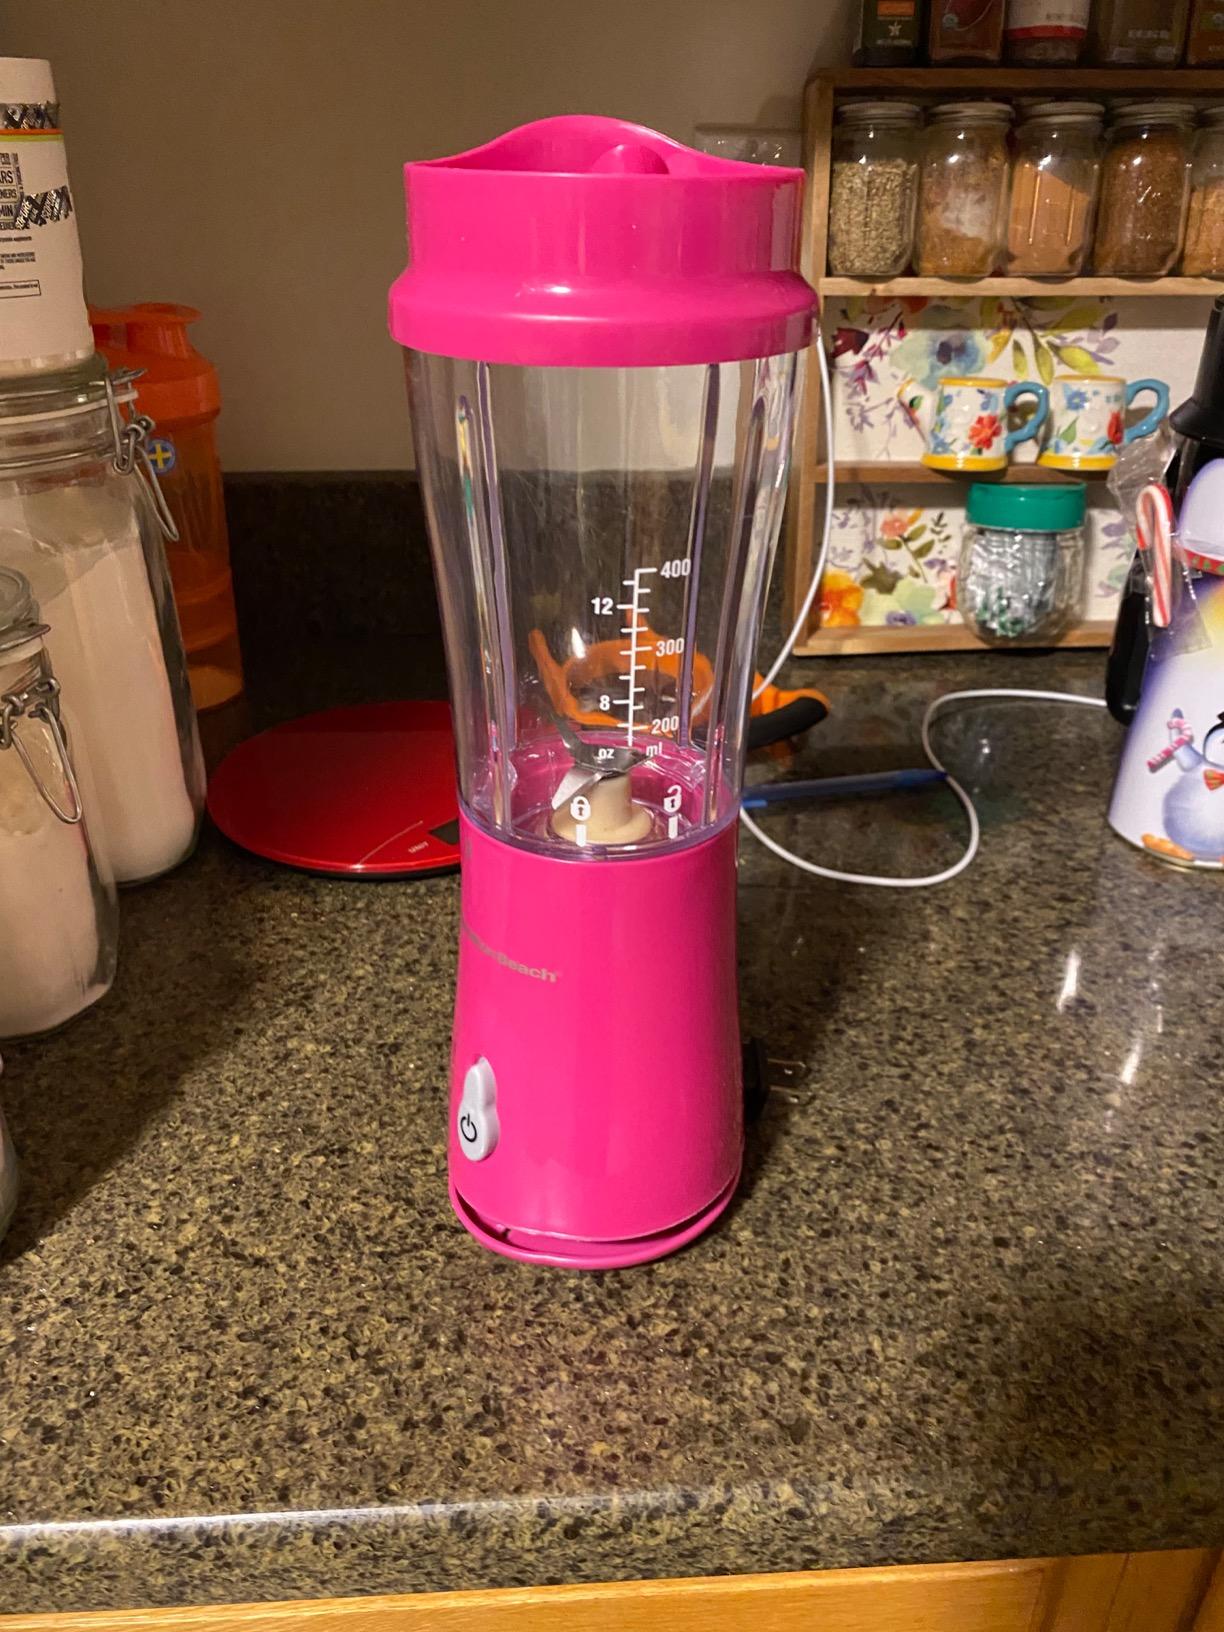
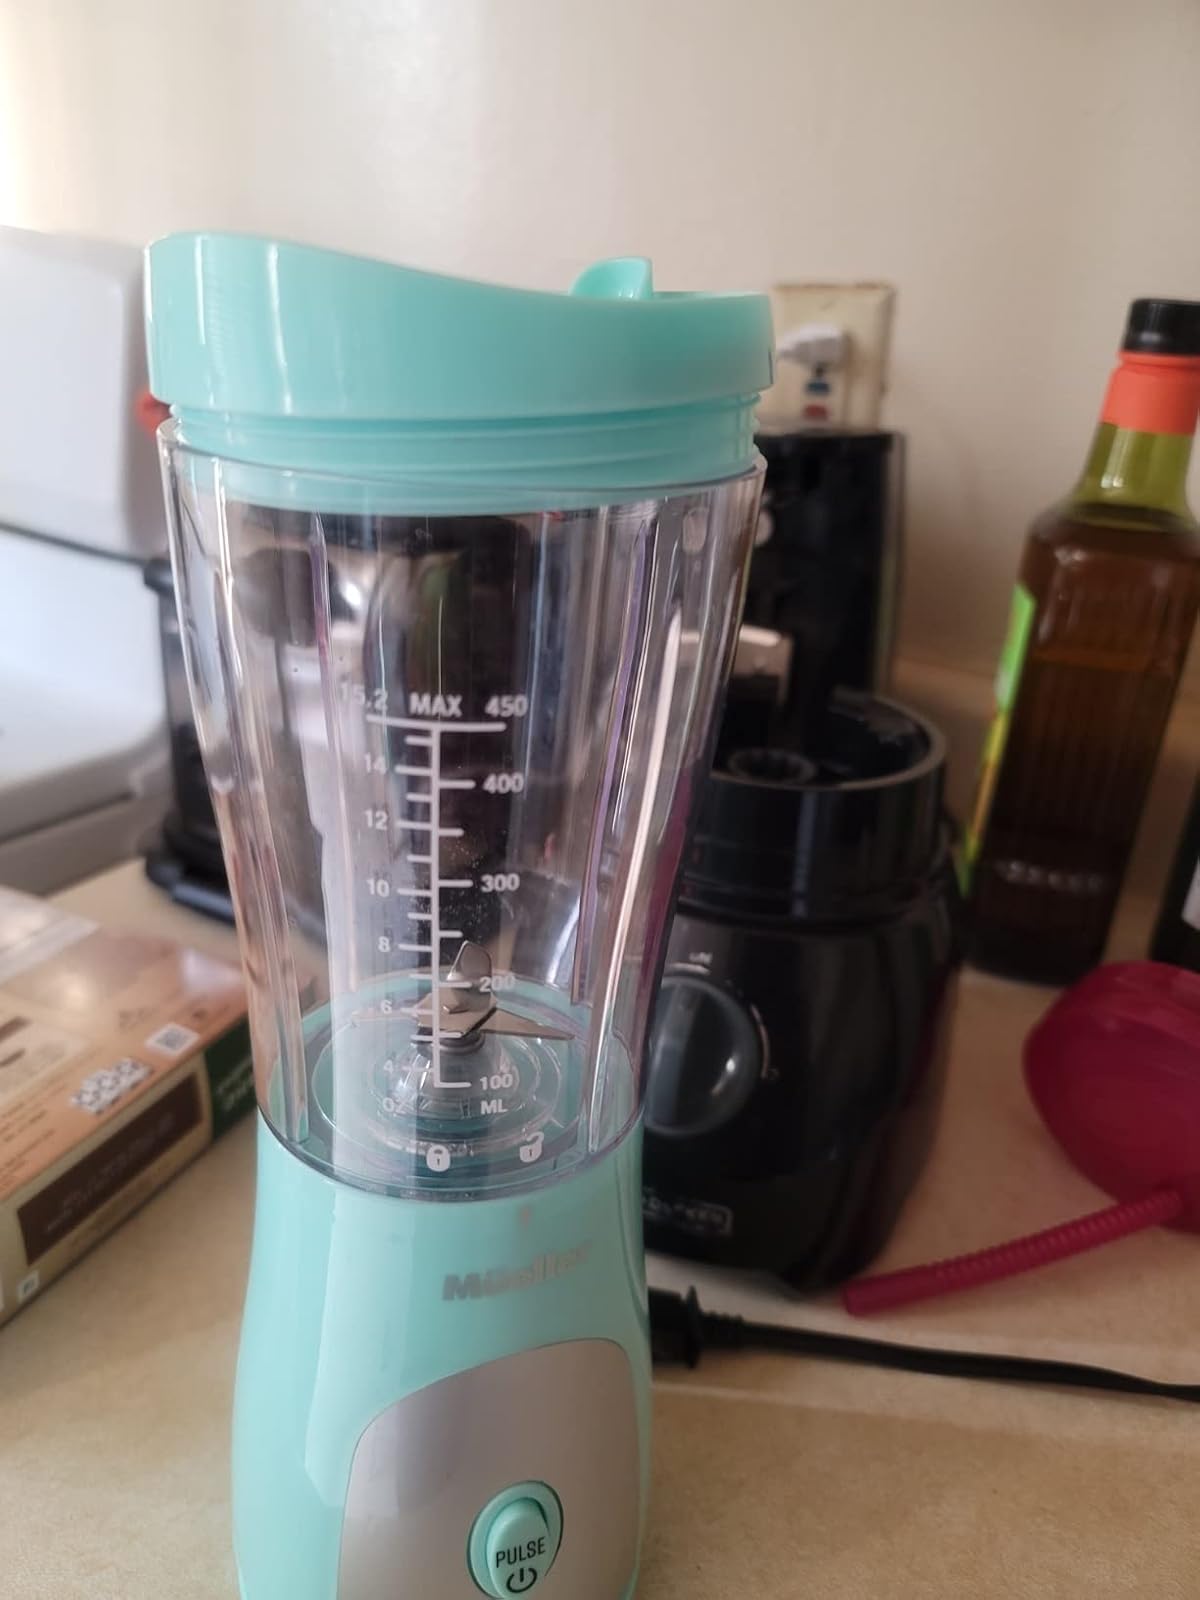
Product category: items_blender
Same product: no